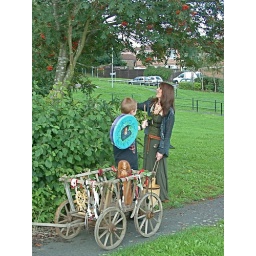
Beating the Bounds, sprinkling water on a rowan tree with the goddess's wain in the foreground.